Isabella Colbran

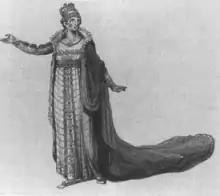
Colbran as Elisabetta, by Giacomo Pregliasco (1815)

Colbran's dramatic soprano voice and sizable three octave range allowed her to have extremely successful opera career. She was described as a true dramatic soprano capable of the most elaborate coloratura. She mainly acted in grand, tragic roles, which never saw her doing comedic operas. The timbre of her voice was described at "sweet and mellow, with a rich middle register able conjure touching lyricism." She was said to have "the celestial art of singing to such a degree that signs of the liveliest admiration for and purest delight in her have been made clear and manifest in the places of the major monarchs of Europe". She had the advantage of a voice of exceptional compass and of striking dignity of movement and gesture. She sang at Accademia Polimniaca and Accademia Filarmonica in Bologna in 1807 before moving on to Teatro alla Scala in 1807. For nearly a decade Colbran was considered one of the best singers in Europe and had a large and loyal following, especially in Naples, and was loved by King Charles VI. She was hired with a 7-year contact with the Teatro di San Carlo and became the mistress of impresario Domenico Barbaia, which lasted less than a year. Colbran had the great ability, beauty of tone, and the ability to sustain phrases of . She started working with composer Gioachino Rossini, who would end up writing 18 operas just for her voice from 1815 to 1823, including "Otello" and "Maometto II". Rossini said that Colbran was the "greatest interpreter of his music". Critics described Colbran's talent as "a wealth of exquisitely observed detail [that] could be read into the statuesque calm of her every gesture". The vocal demands of the roles Rossini had created for her is inferred to be a cause to the rapid deterioration of her voice and vocal chords. By the age of 20, she had performed and wooed the crowds of all of Europe. She was described by Stendhal as "a beauty of the most imposing sort; with large features that are superb on the stage, magnificent stature, blazing eyes, , a forest of the most beautiful jet-black hair, and, finally, an instinct for tragedy. As soon as she appeared [on stage] wearing a diadem on her head, she commanded involuntary respect even from people who had just left her in the foyer." From 1806 to 1815, she was considered the most celebrated soprano in all of Europe. In 1823, her fee per opera was £1,500. Overall, she was considered the queen of Theatro di San Carlo, and just the queen of theatre, for a very long time.